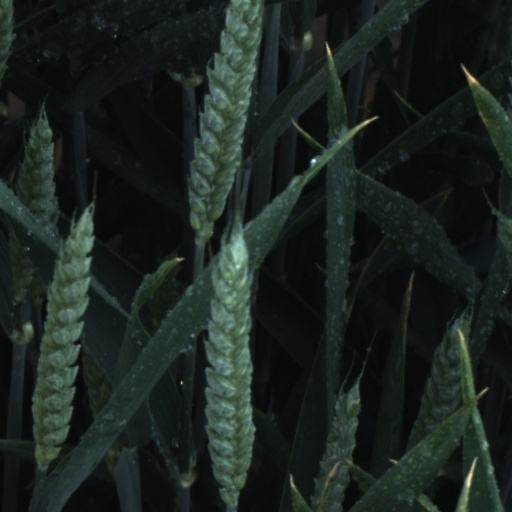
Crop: wheat